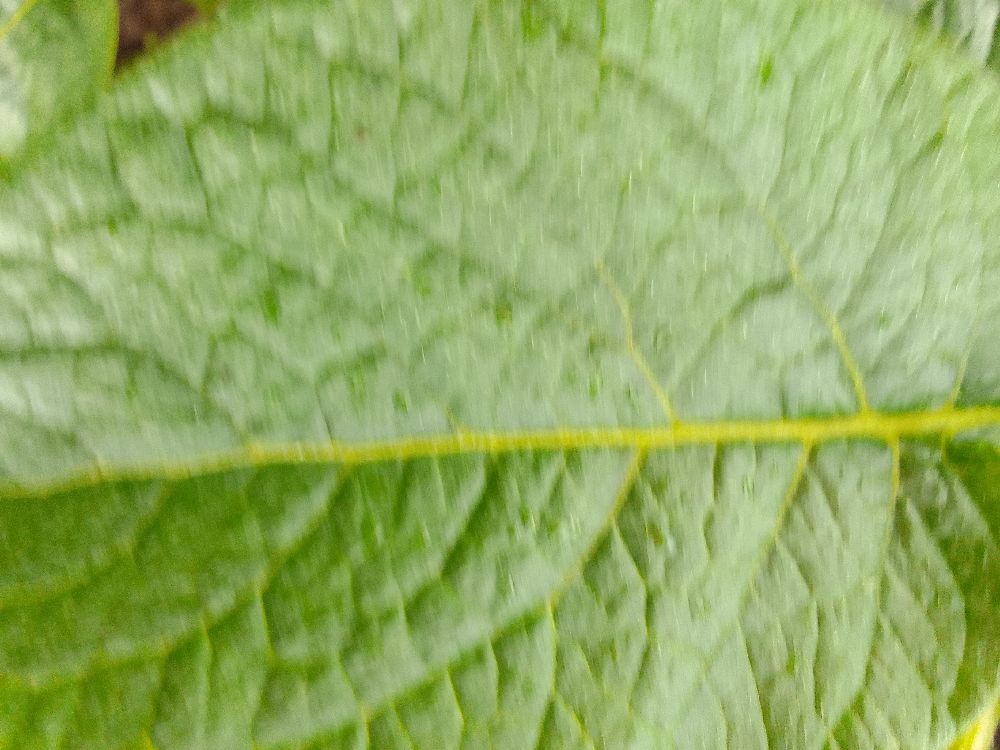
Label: Healthy